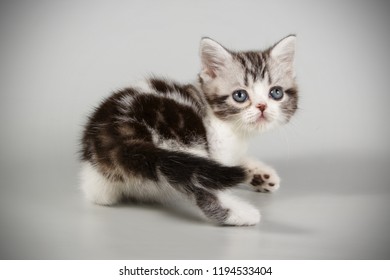
Cat breed: American shorthair